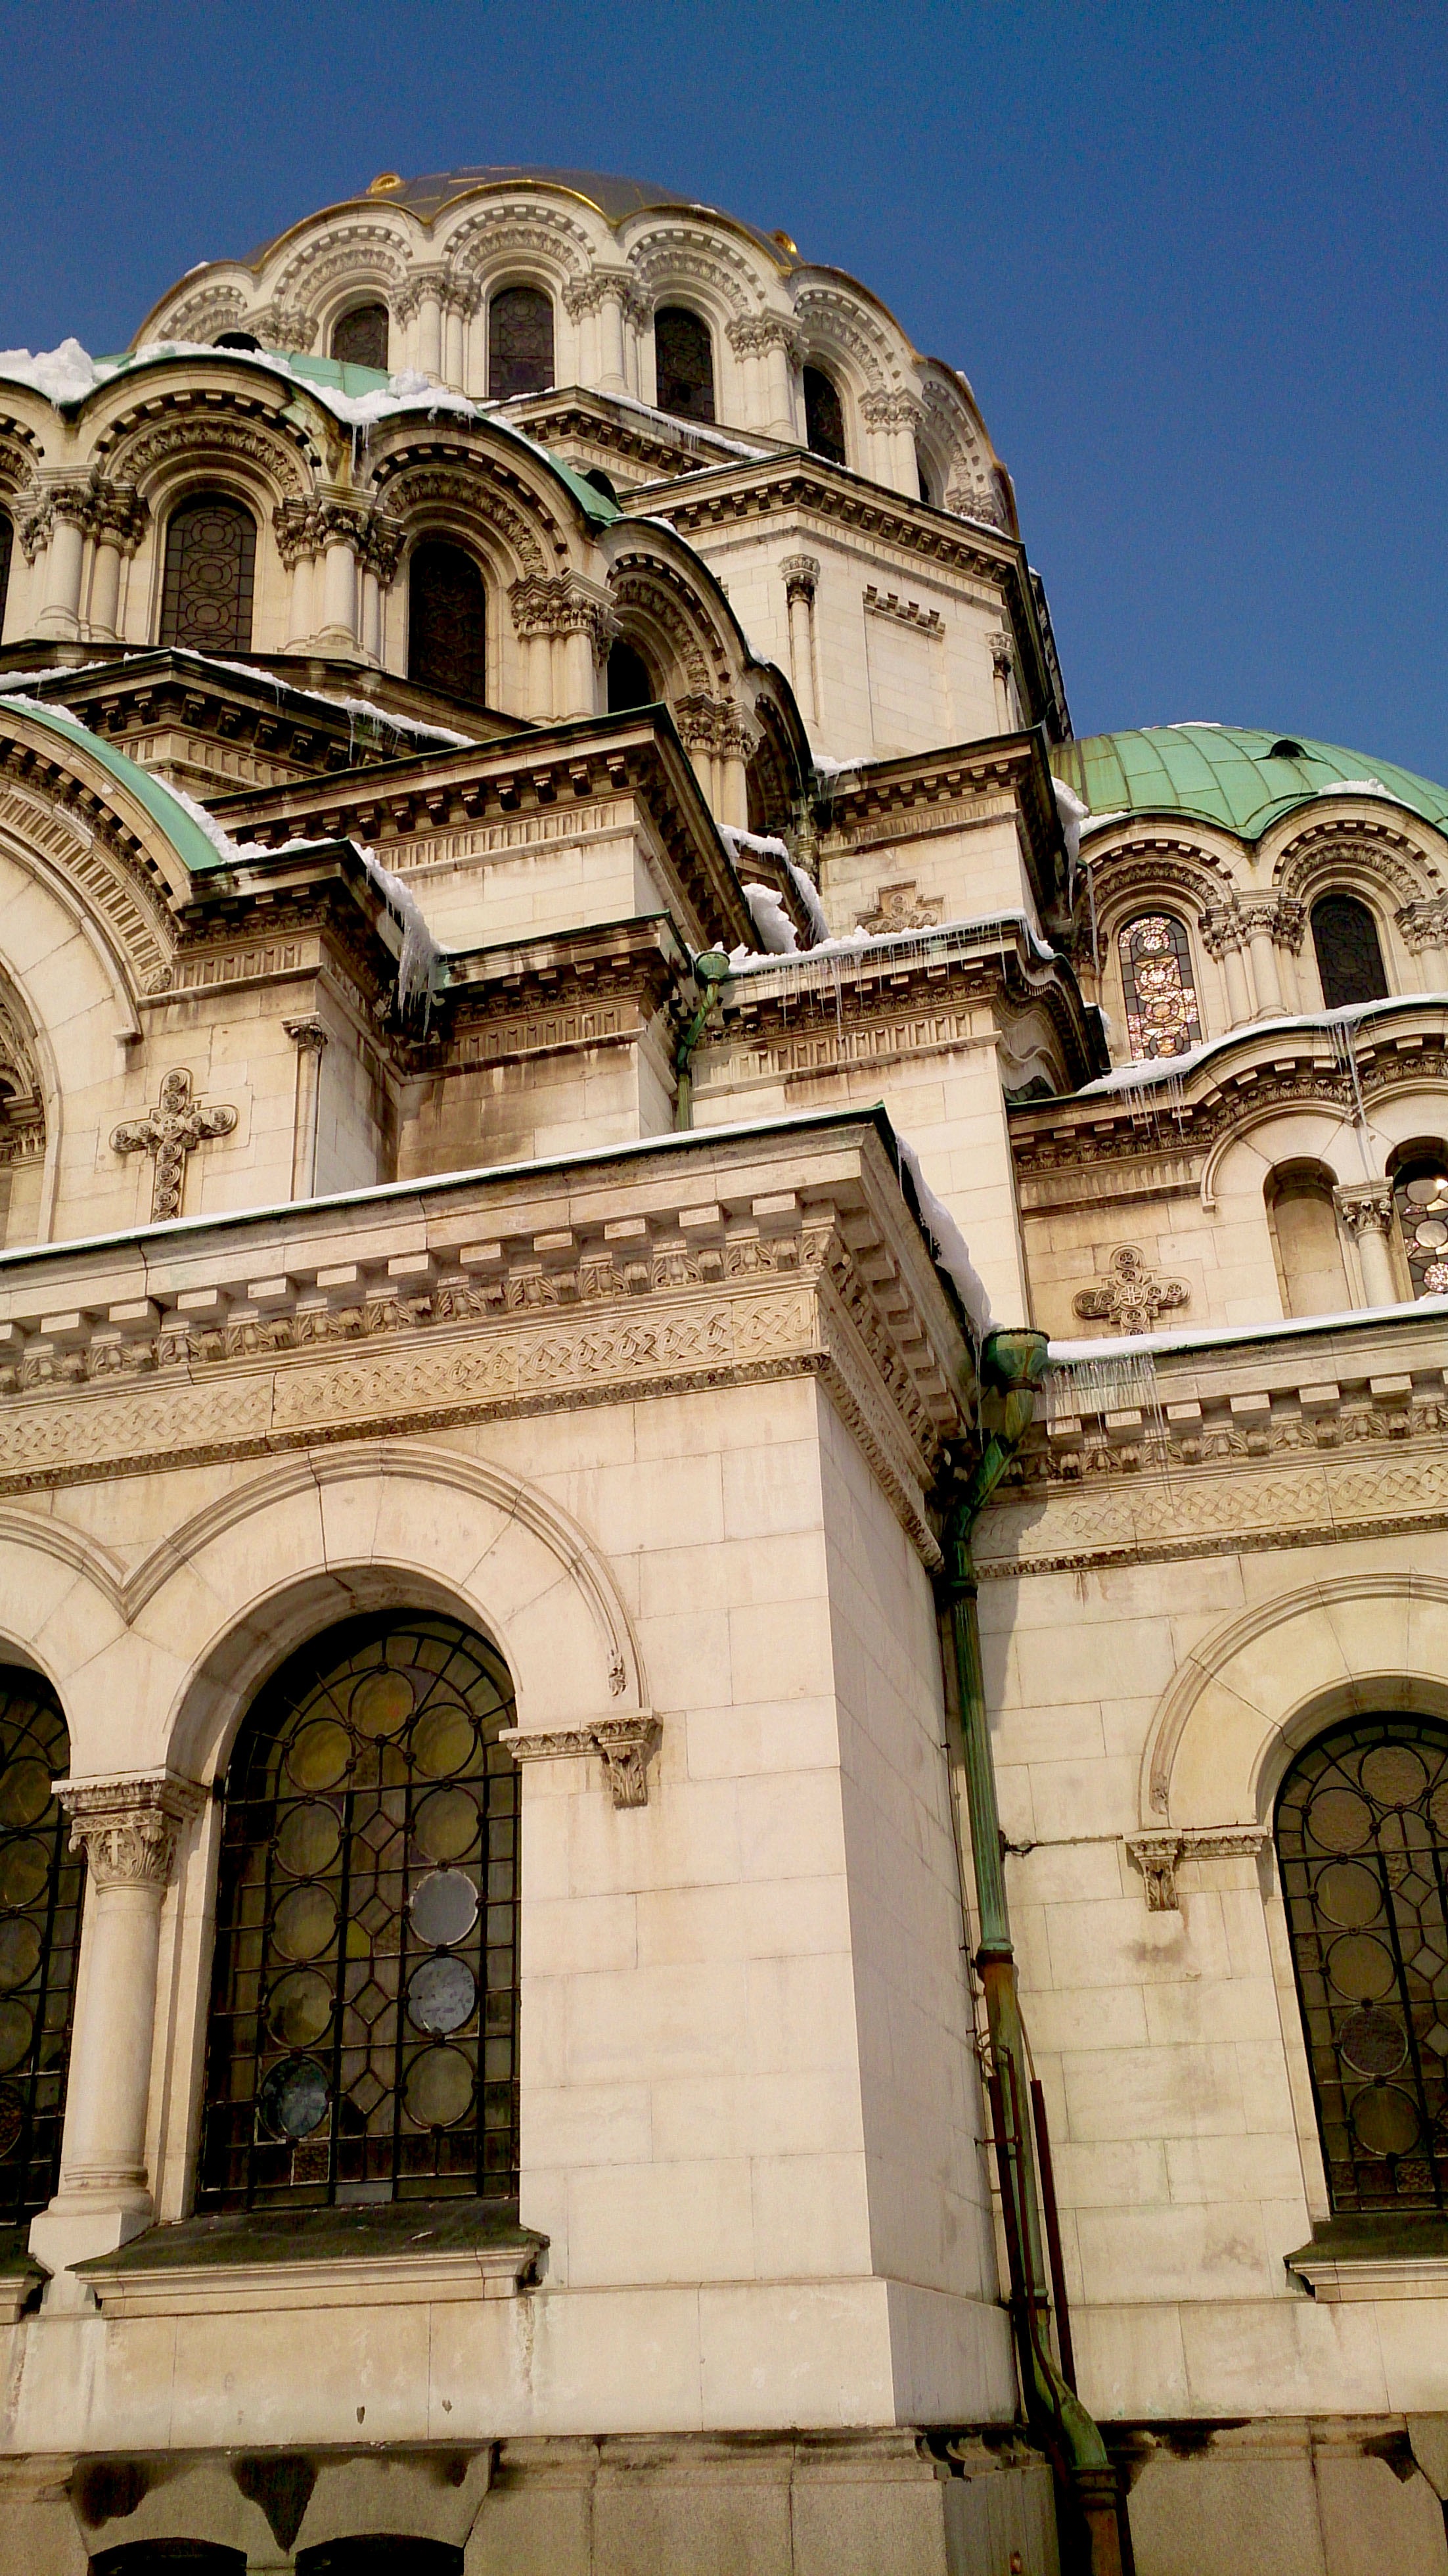
architecture, building, arch, landmark, facade, church, place of worship, temple, monastery, synagogue, history, basilica, ancient rome, historic site, ancient history, ancient roman architecture